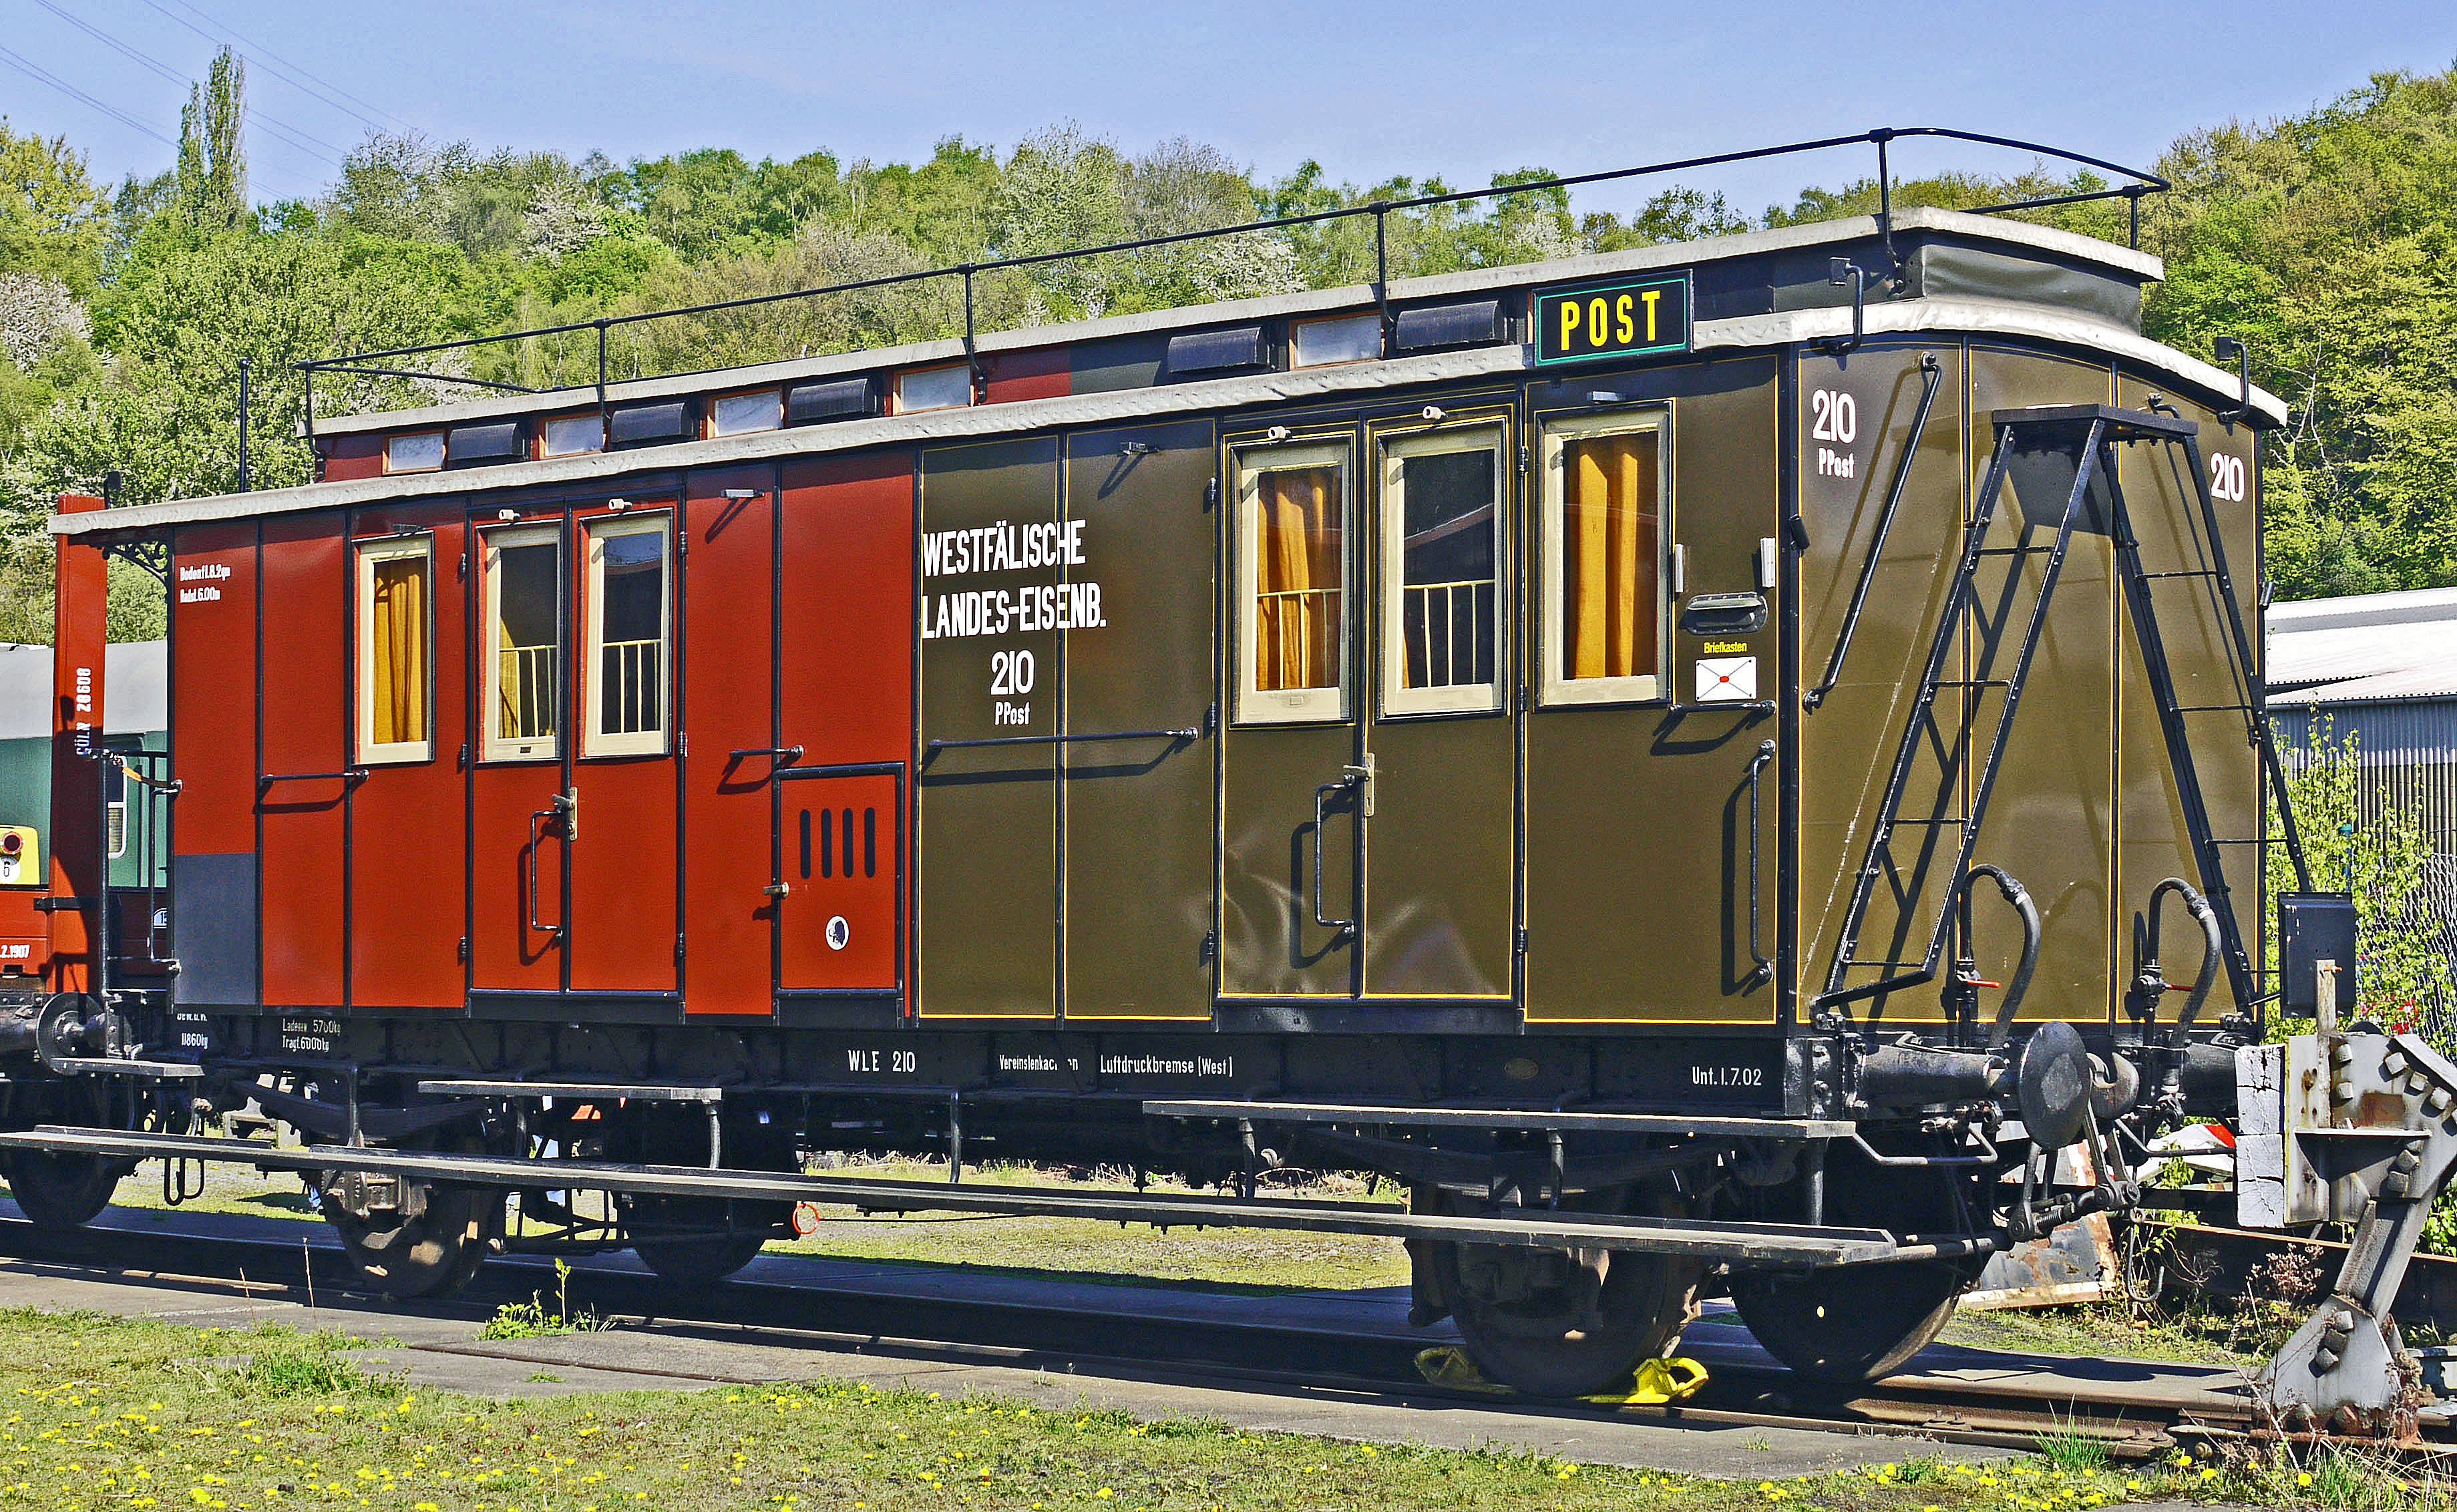
track, railway, train, transport, vehicle, museum, color, colorful, public transport, locomotive, exhibition, restored, historically, rail transport, westfalen, dgeg, railway museum, bochum dahlhausen, land vehicle, freight car, country track, 1902, rolling stock, railroad car, passenger car, turn of the century, post dare, national railway